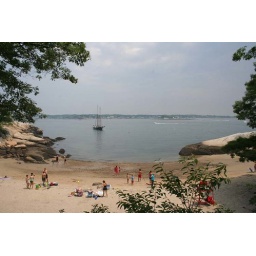
beach ship coming in